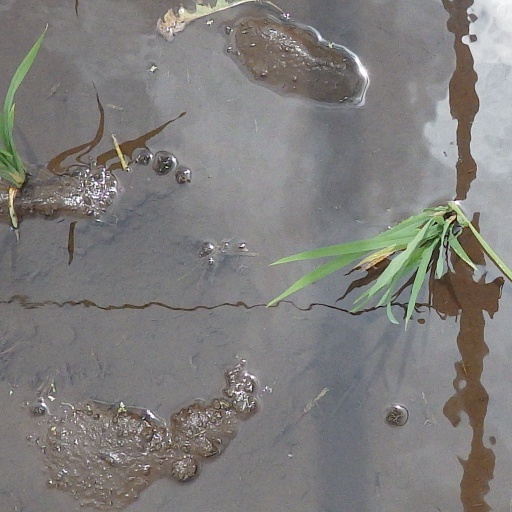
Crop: rice